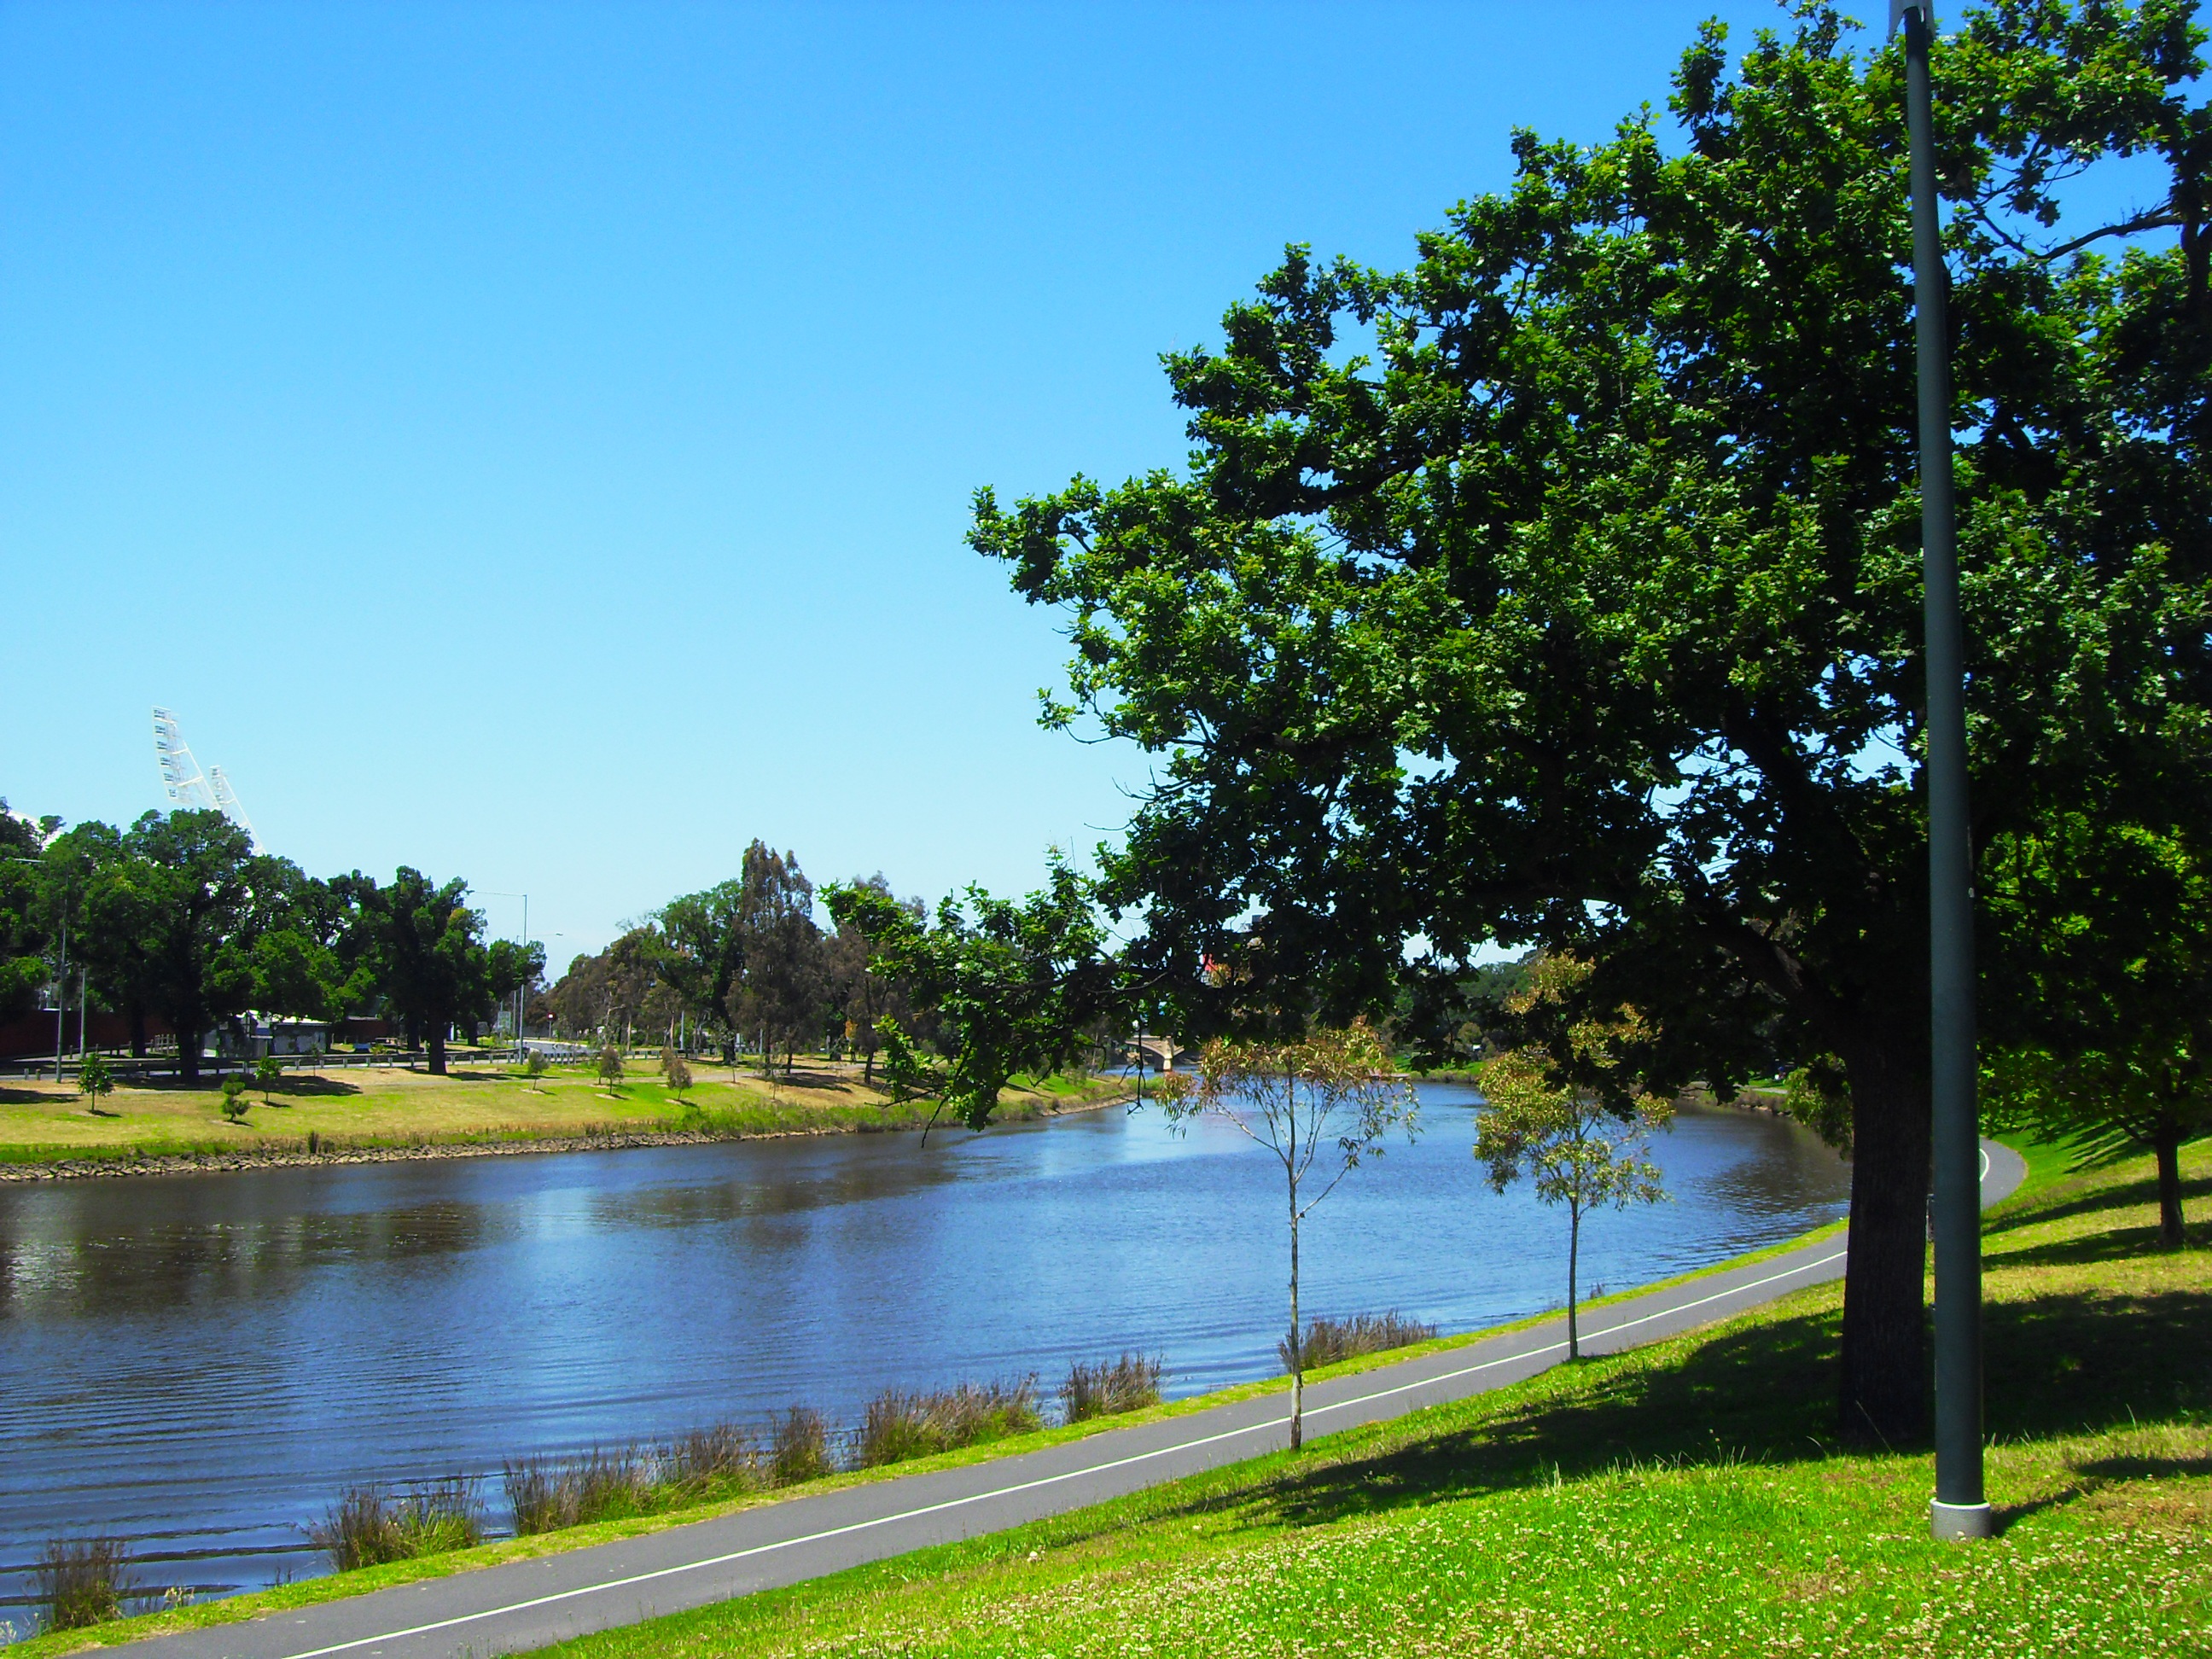
landscape, tree, water, nature, grass, wood, lake, river, pond, green, park, reservoir, waterway, body of water, riverside, rural area, woody plant